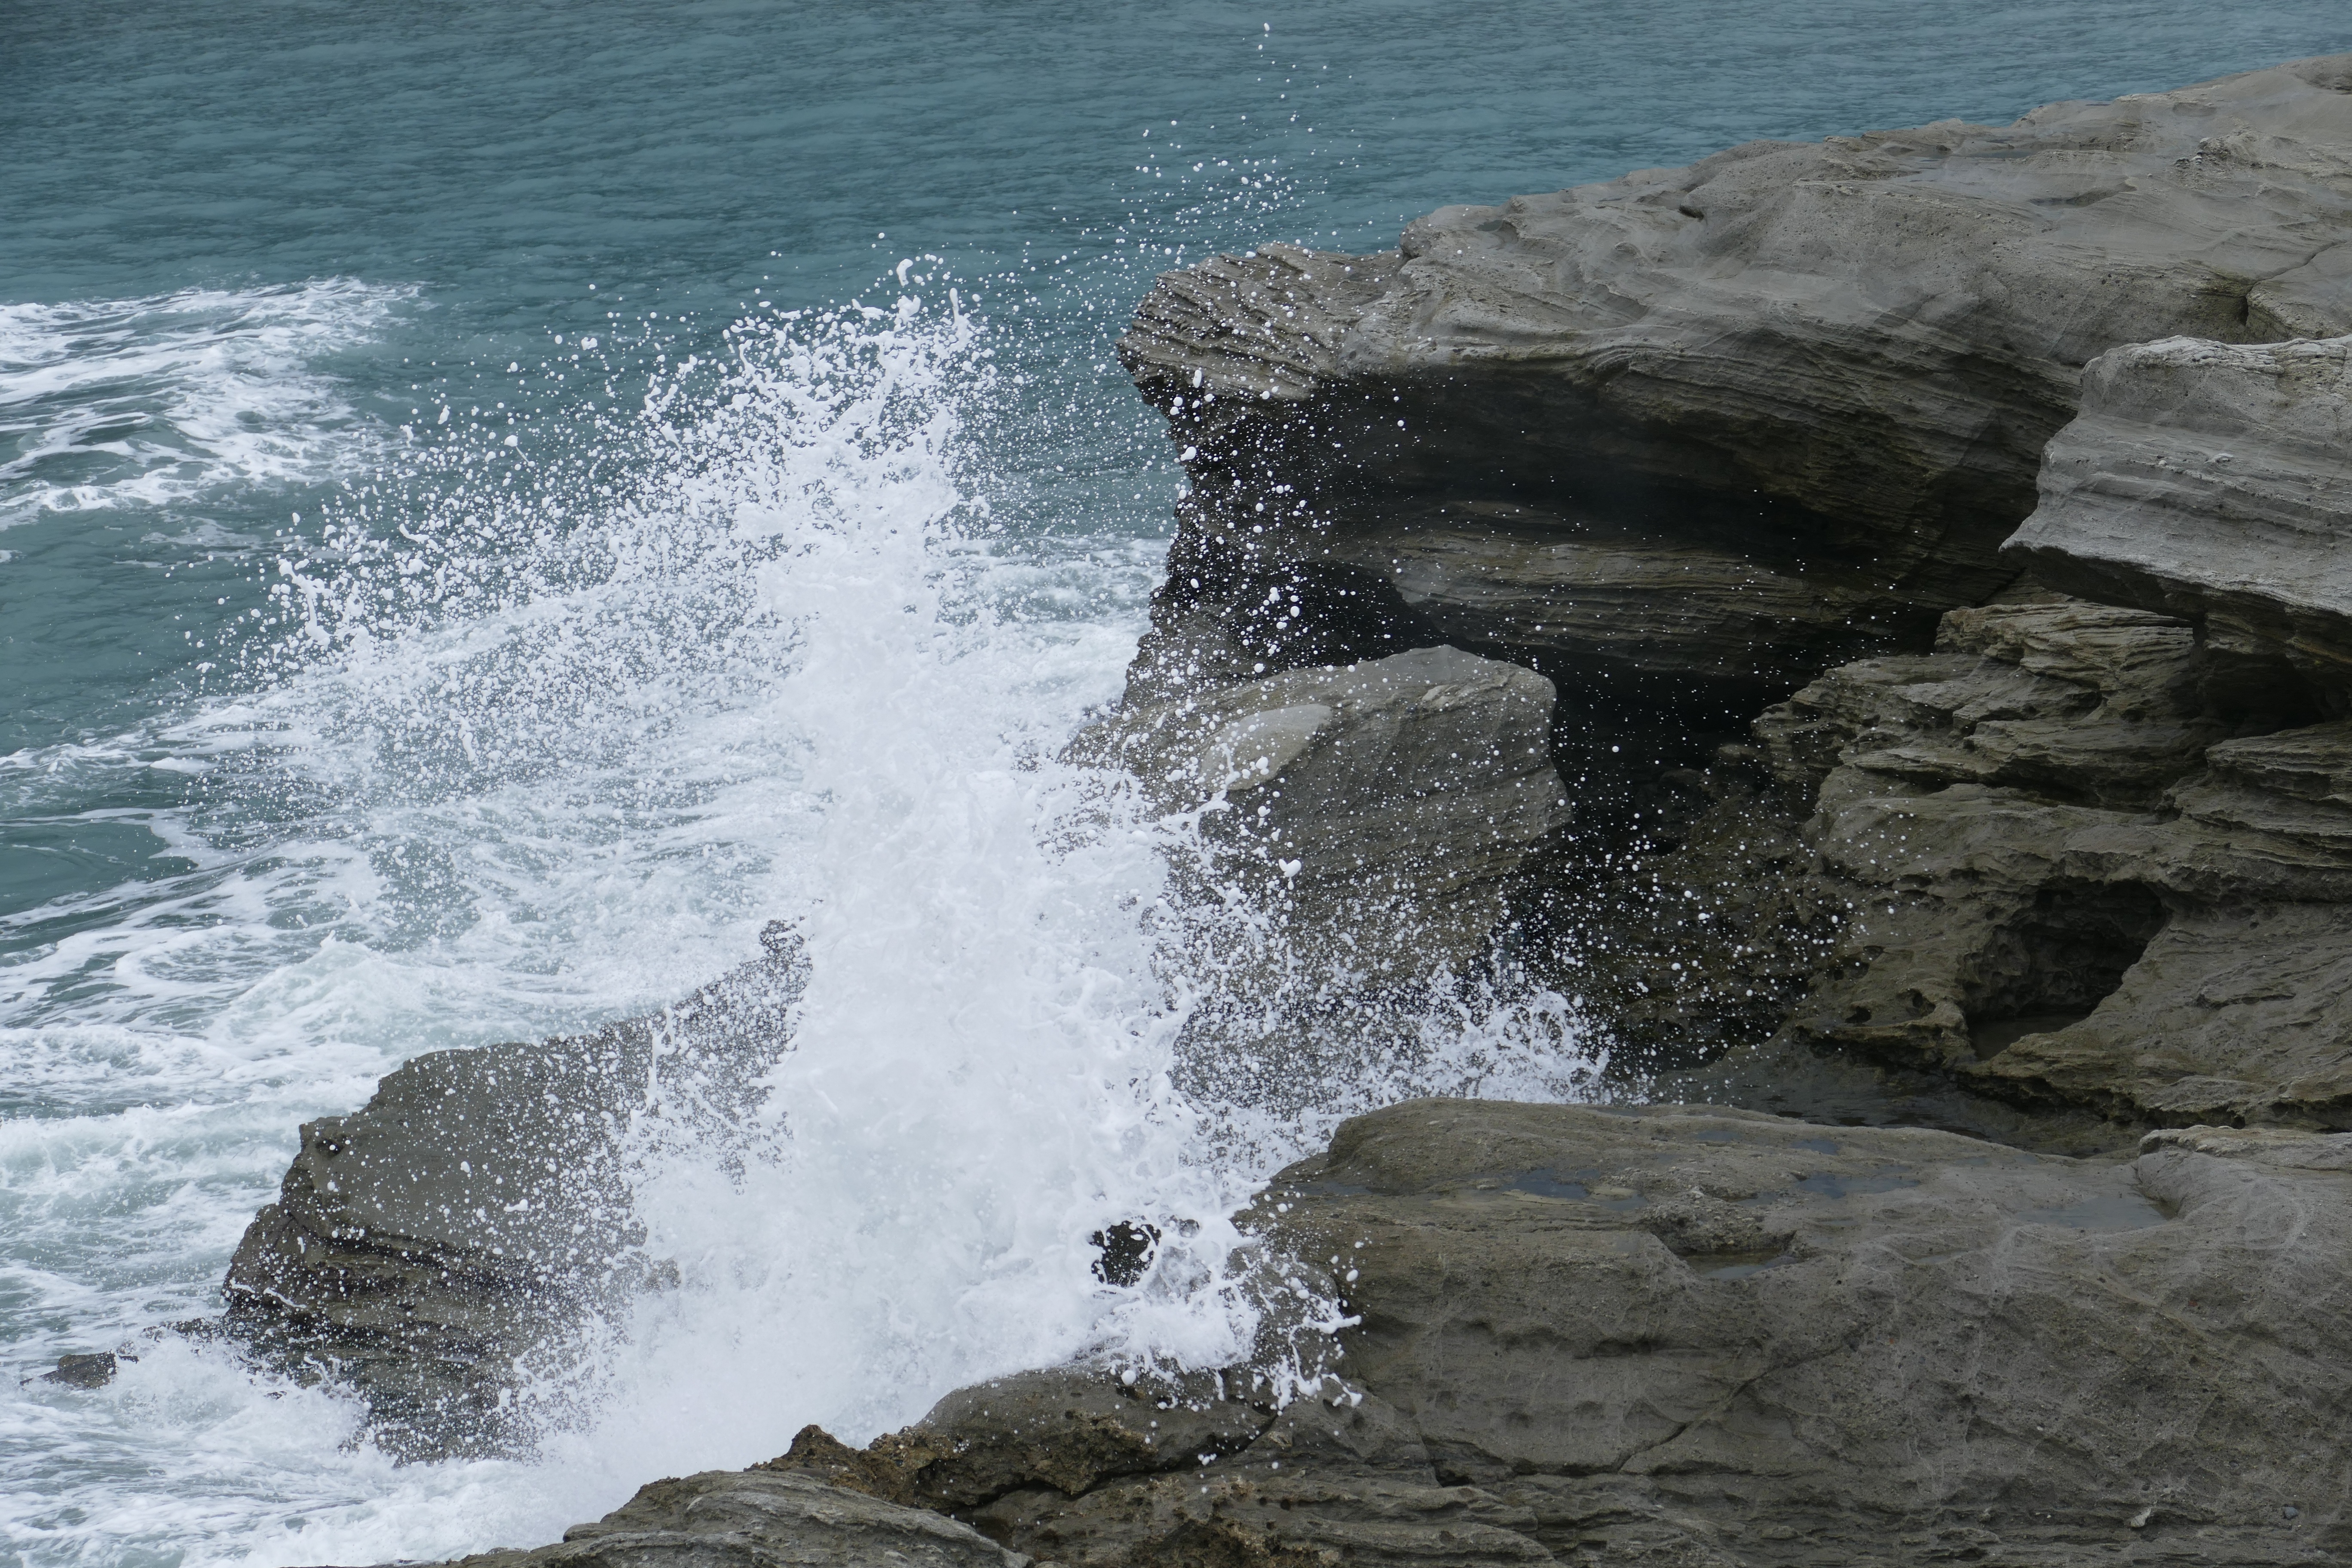
beach, sea, coast, water, nature, rock, ocean, shore, wave, cliff, spray, rapid, asia, terrain, material, body of water, taiwan, china, water feature, cape, wind wave